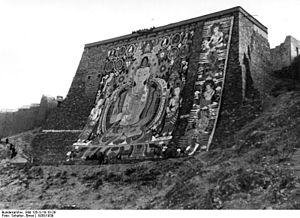
Un thangka, aussi orthographié « tangka », « thanka » ou « tanka », littéralement « chose que l'on déroule », « rouleau », est une peinture, un dessin, ou un tissu sur toile originaire d'Inde et caractéristique de la culture bouddhiste tibétaine. On en trouve de toutes les tailles, depuis les thangkas portatifs que l'on peut enrouler et dérouler au moyen de deux baguettes passées dans des ourlets, jusqu'aux thangkas monumentaux destinés à être déroulés sur une aire à flanc de colline ou sur un mur à thangka et qui peuvent atteindre plusieurs dizaines de mètres de hauteur.
Un mur à thangka est, dans certains grands monastères tibétains, une haute et étroite construction en maçonnerie de pierre, de plan rectangulaire et en forme d'écran, bâtie à flanc de colline et en position dominante, pour servir à la suspension et à l'exposition, en plein air, de thangkas monumentaux en soie fabriqués selon la technique de l'appliqué, comme lors de la fête de l'exposition du grand thangka du Bouddha au monastère de Tashilhunpo à Shigatsé ou de la fête de l'anniversaire de Bouddha au monastère de Palcho à Gyantsé. Des structures similaires se rencontrent dans l'aire d'extension du bouddhisme vajrayāna.
L'exposition du grand thangka du Bouddha, est une cérémonie organisée par un monastère du bouddhisme tibétain selon une périodicité annuelle ou plurianuelle, au cours de laquelle un ou parfois plusieurs thangkas géants, appelés thongdrels au Bhoutan, représentant le Bouddha ou des bodhisattvas, sont déroulés et exposés en plein air à la contemplation et la vénération des fidèles.
Le bourg de Gyantsé est une ville située dans le comté de Gyantsé, ville-préfecture de Shigatsé, dans la région autonome du Tibet.